Hank Hall

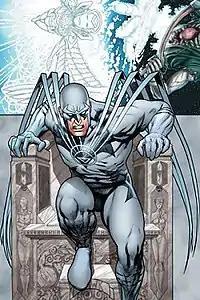
Hank Hall as the resurrected White Lantern Hawk from "Birds of Prey" #4, art by Ryan Sook.

In "Blackest Night", Hank Hall returns as a member of the Black Lantern Corps. The black power rings also try to reanimate his brother Don, but are denied as he is at peace in death and unable to be resurrected. Hank then tracks down and attacks Dawn and the new Hawk (Holly Granger). After a short battle, Hank kills Holly by ripping her heart out. Holly's body is then revived by a Black Lantern and attacks Dawn. Severely outmatched, Dawn retreats, with Hank and Holly giving chase. Hank and Holly follow Dawn to Titans Tower, where the Black Lanterns are attacking the living heroes. Dawn suddenly radiates a white energy that destroys Holly and several other Black Lanterns. While battling the Black Lanterns at Coast City, Hank is fully resurrected by the white light. Dawn has a vision of Don who tells Dawn that she can save Hank, and to not give up on him.